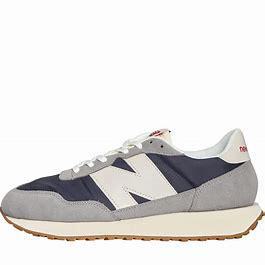
Brand: New
Model: Balance 237